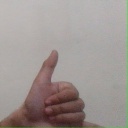
अक्षर: द